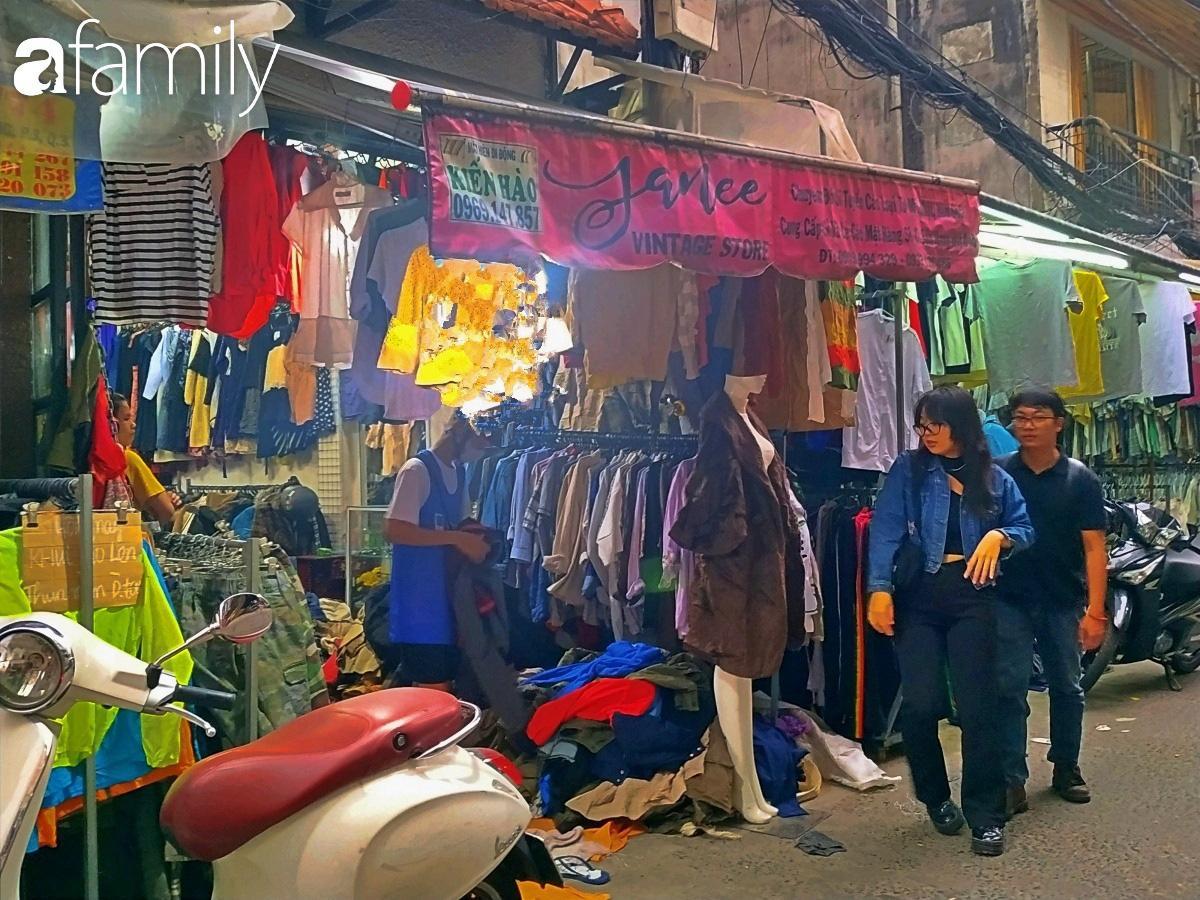
một nam thanh niên đeo kính đang đi ở phía sau một cô gái mặc áo xanh dương